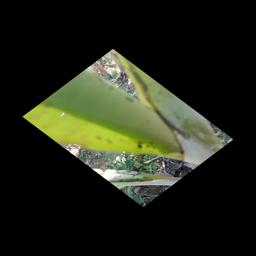
Label: BANANA APHIDS